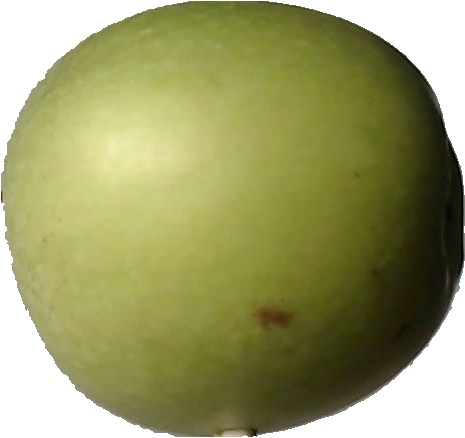
Label: apple_granny_smith_1